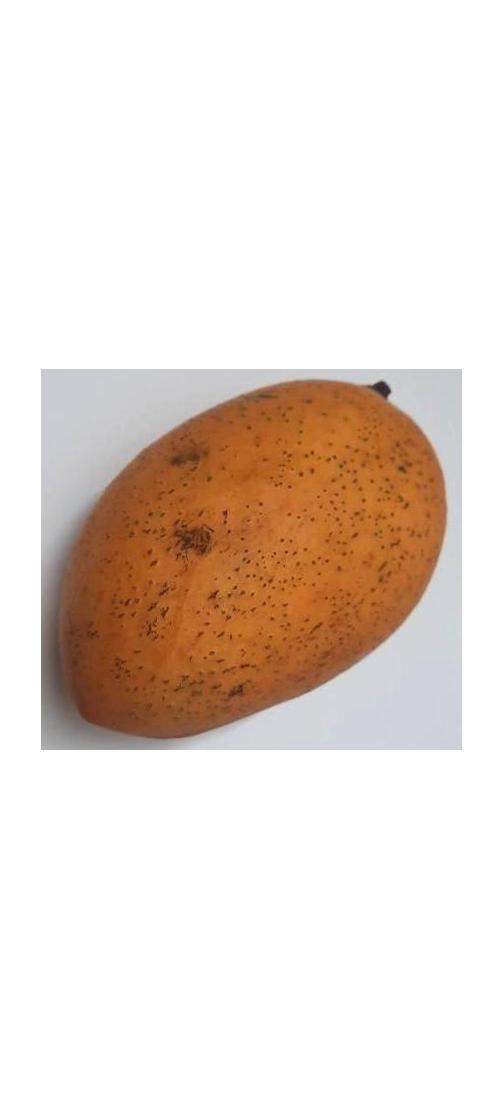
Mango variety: Ashshina Classic